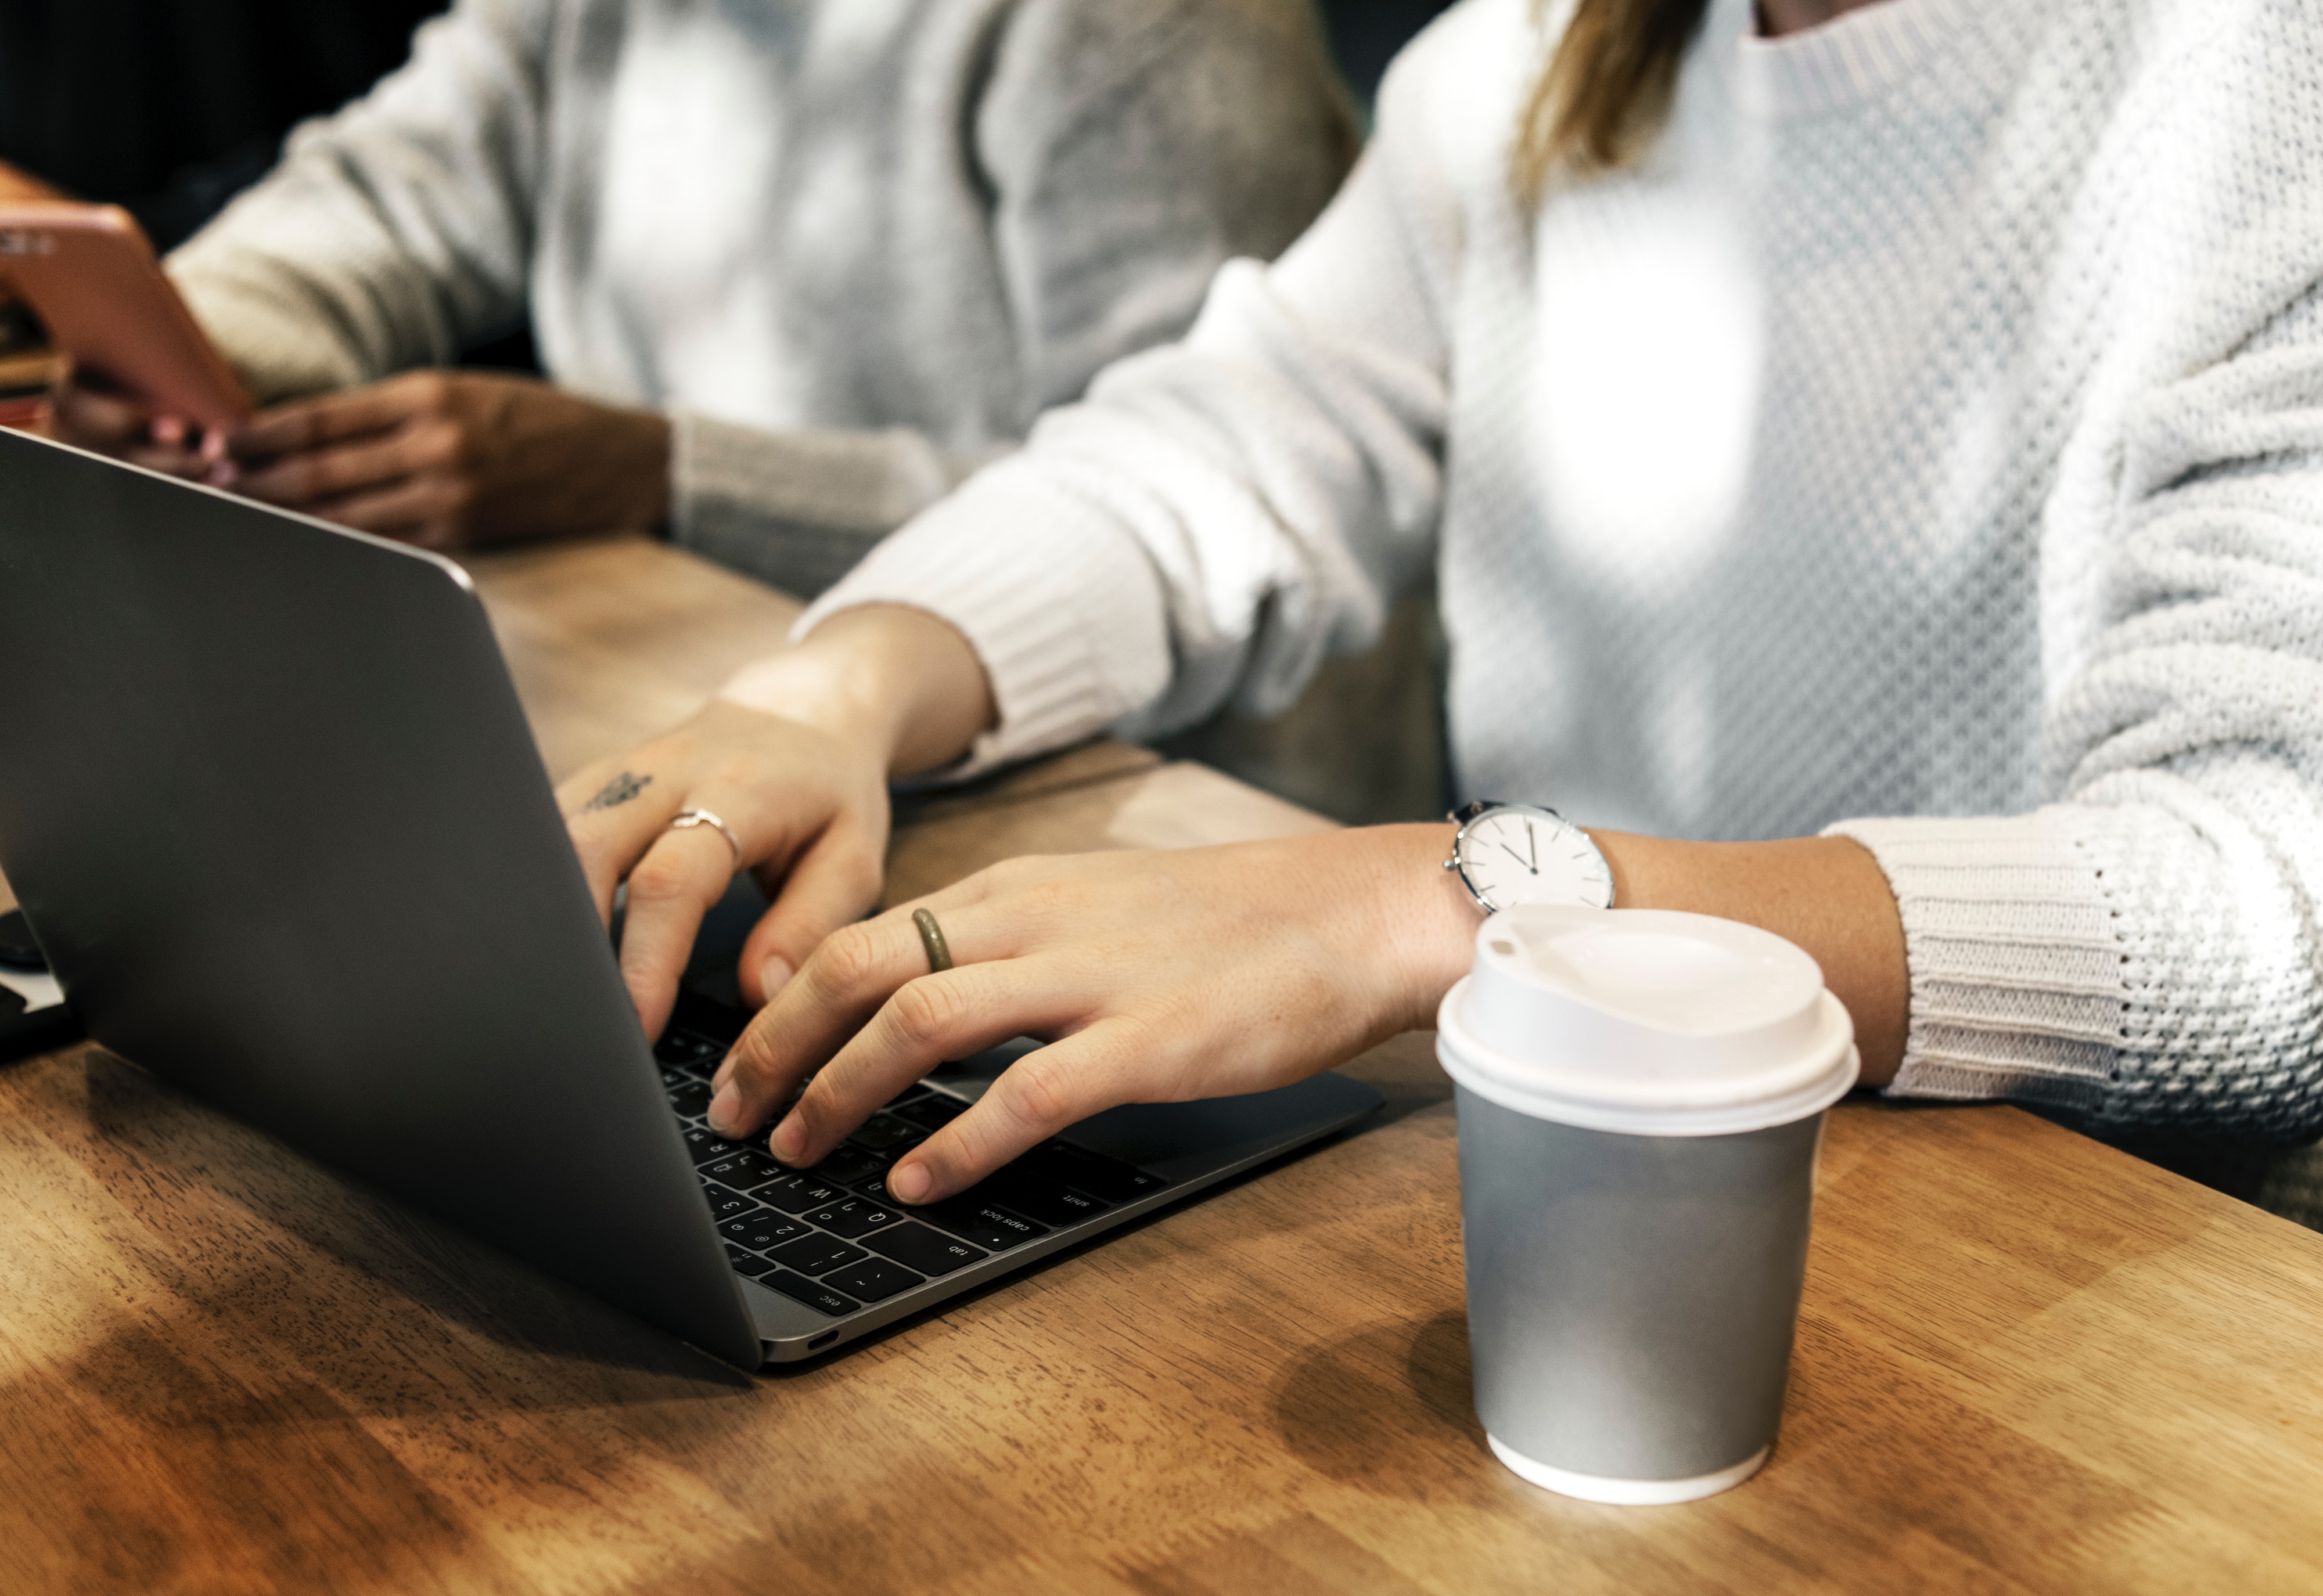
product, business